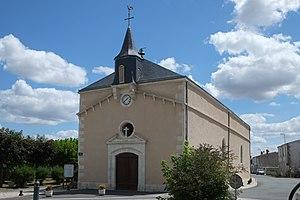
Église Saint-Martin Nuaillé-d'Aunis Charente-Maritime France
Nuaillé-d'Aunis est une commune du sud-ouest de la France située dans le département de la Charente-Maritime.
Les églises de la Charente-Maritime présentent une grande diversité, d'une commune à une autre, et se distinguent par des styles et des périodes de construction différentes. De nombreux édifices témoignent cependant de l'épanouissement, aux XIᵉ et XIIᵉ siècles d'une forme d'art roman spécifique, appelée art roman saintongeais, caractérisée par une simplicité des formes et un décor sculpté, souvent très riche.